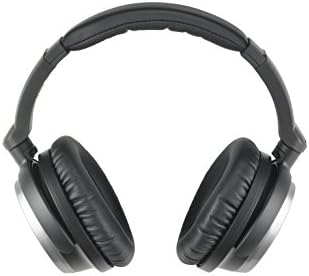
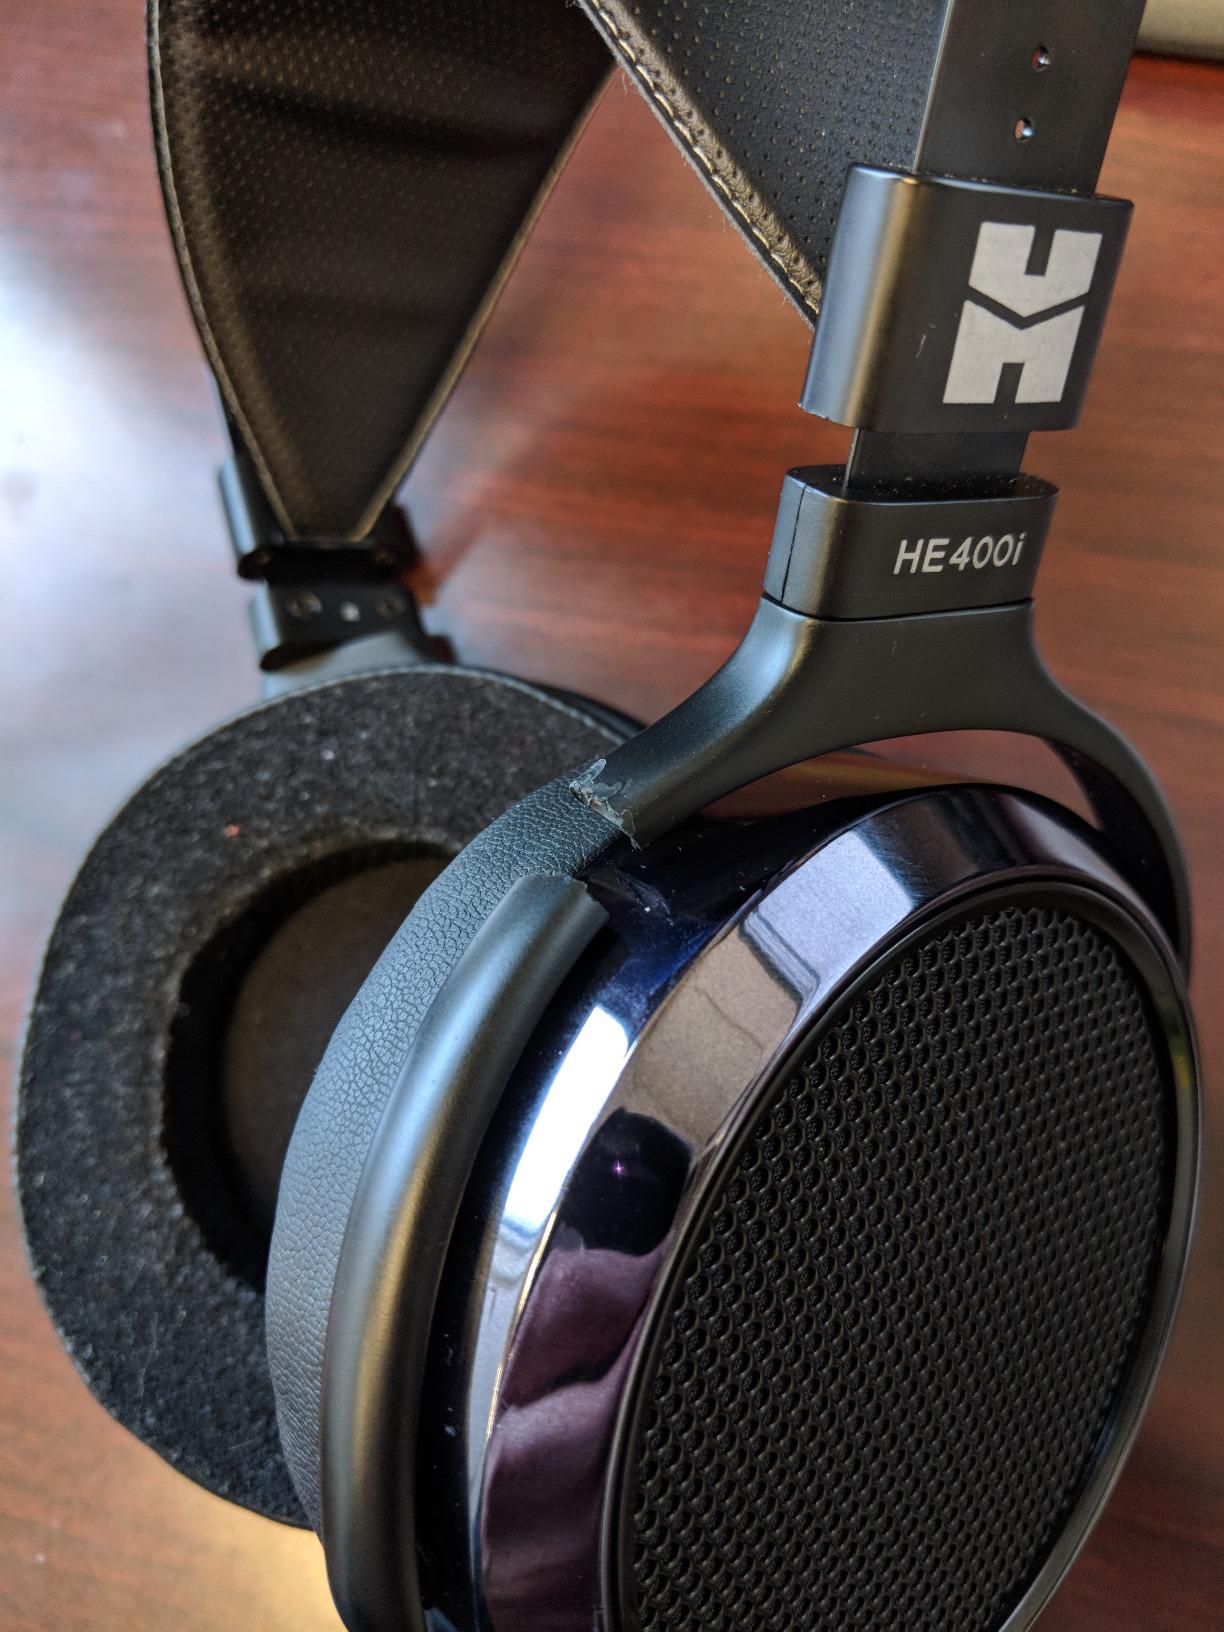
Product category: headphones
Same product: no